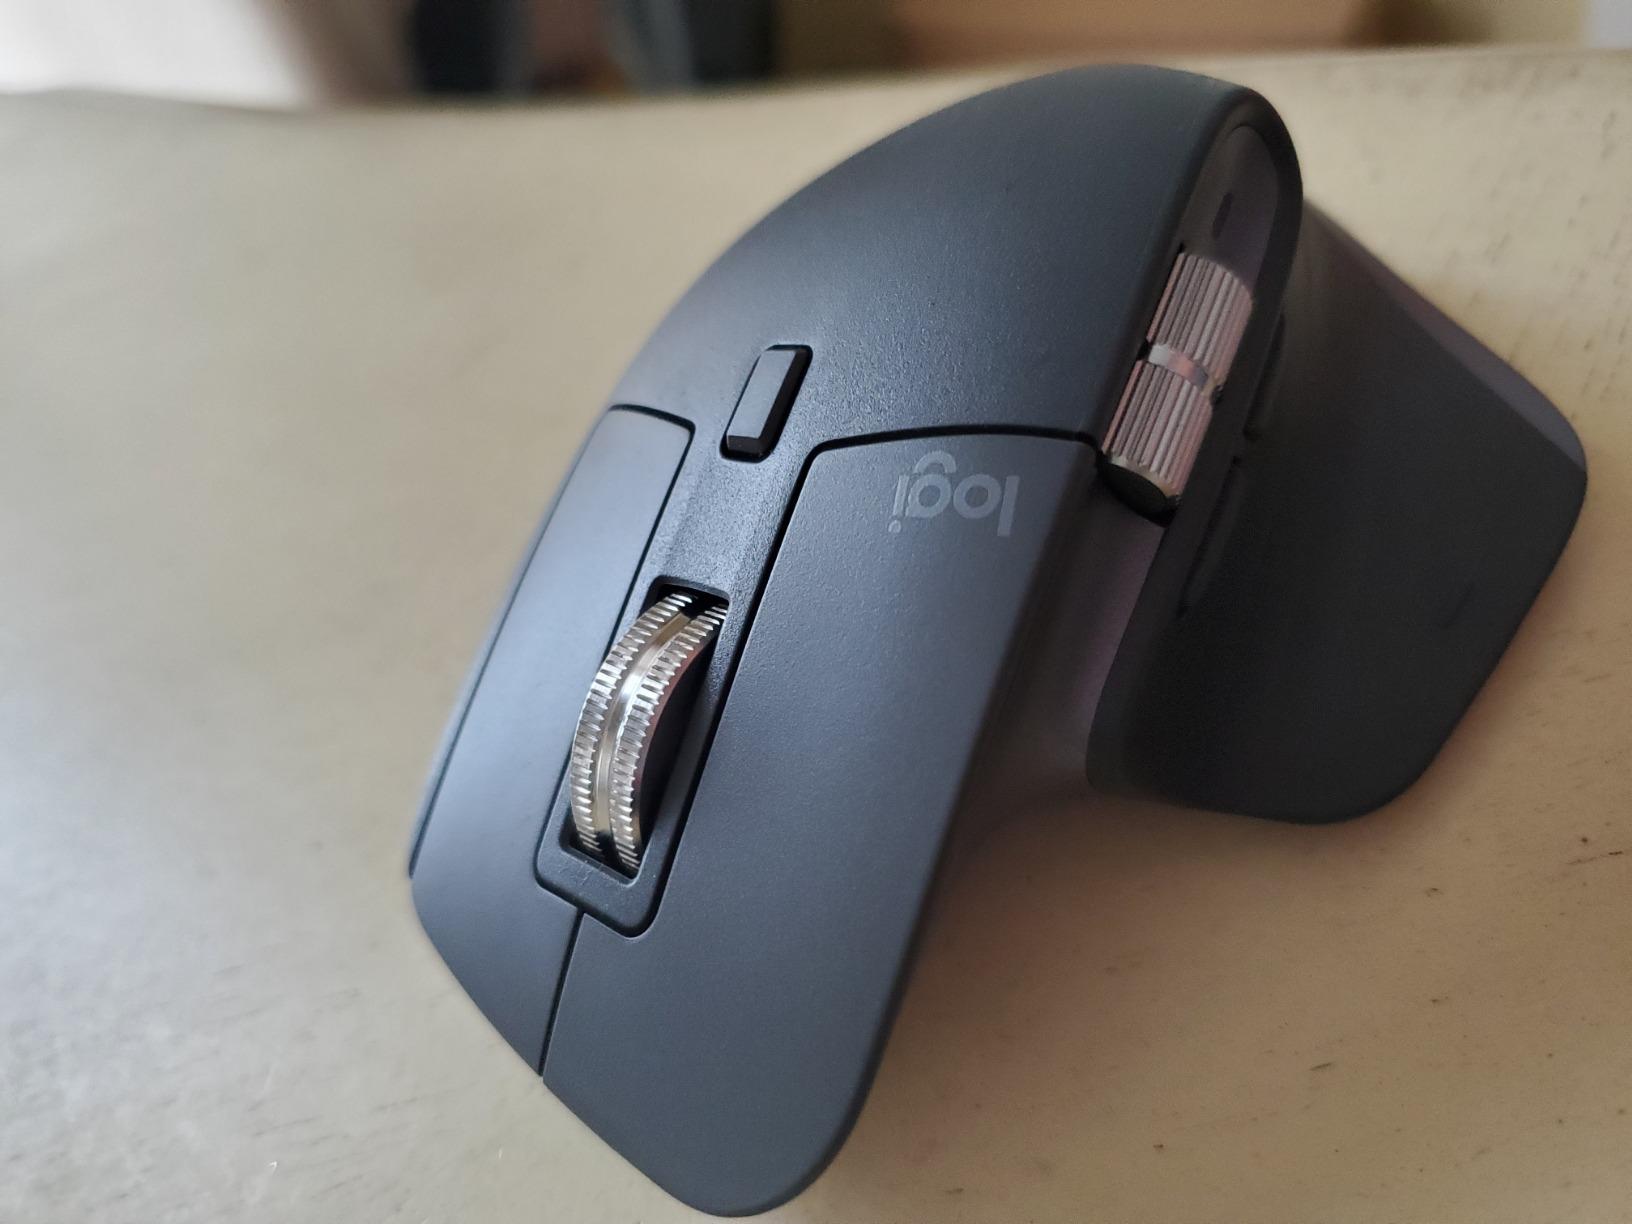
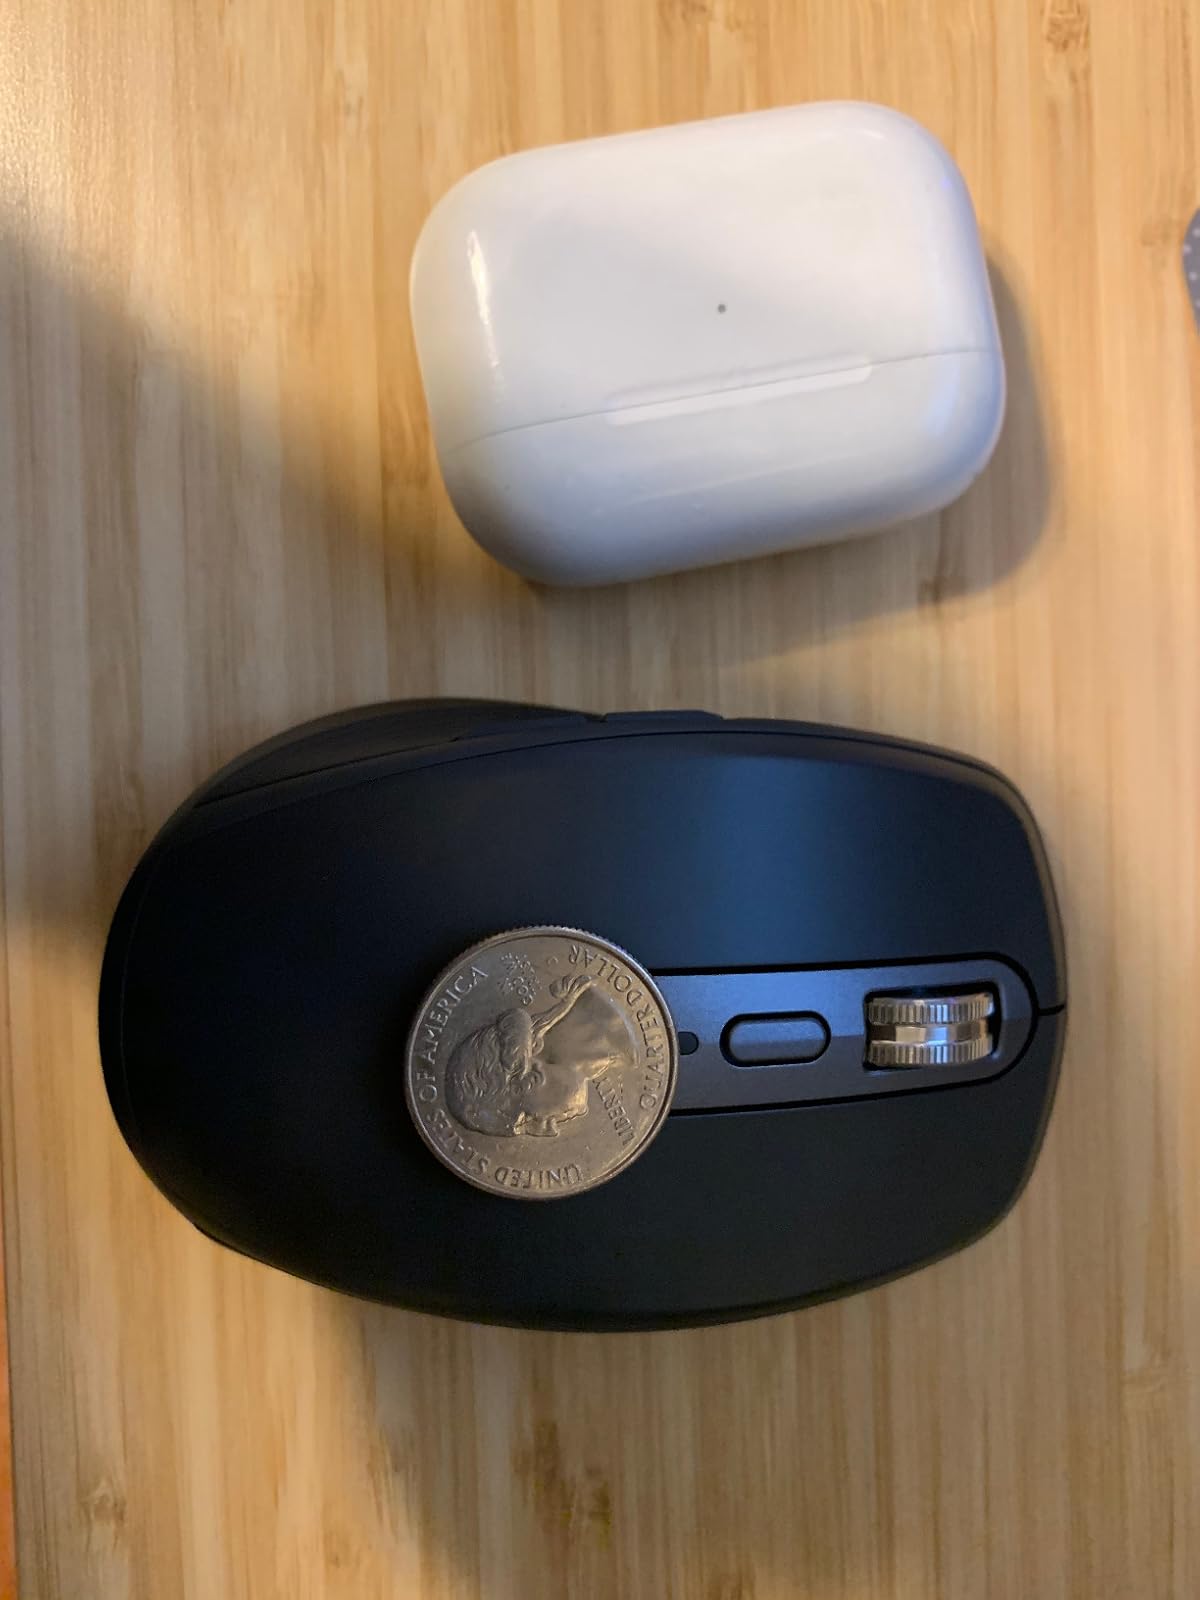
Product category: mouse
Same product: no